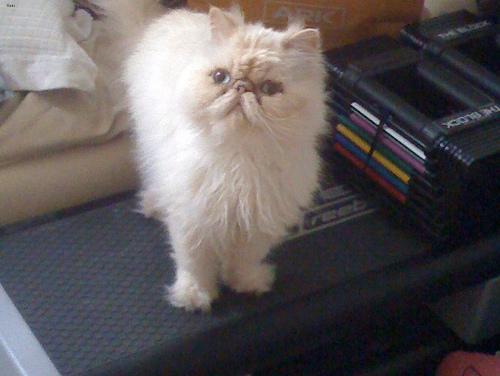
Breed: Persian